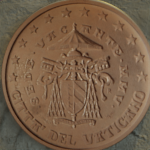
Coin value: 2cents
Country: va
Edition: SedeVacan